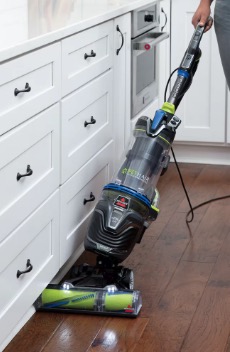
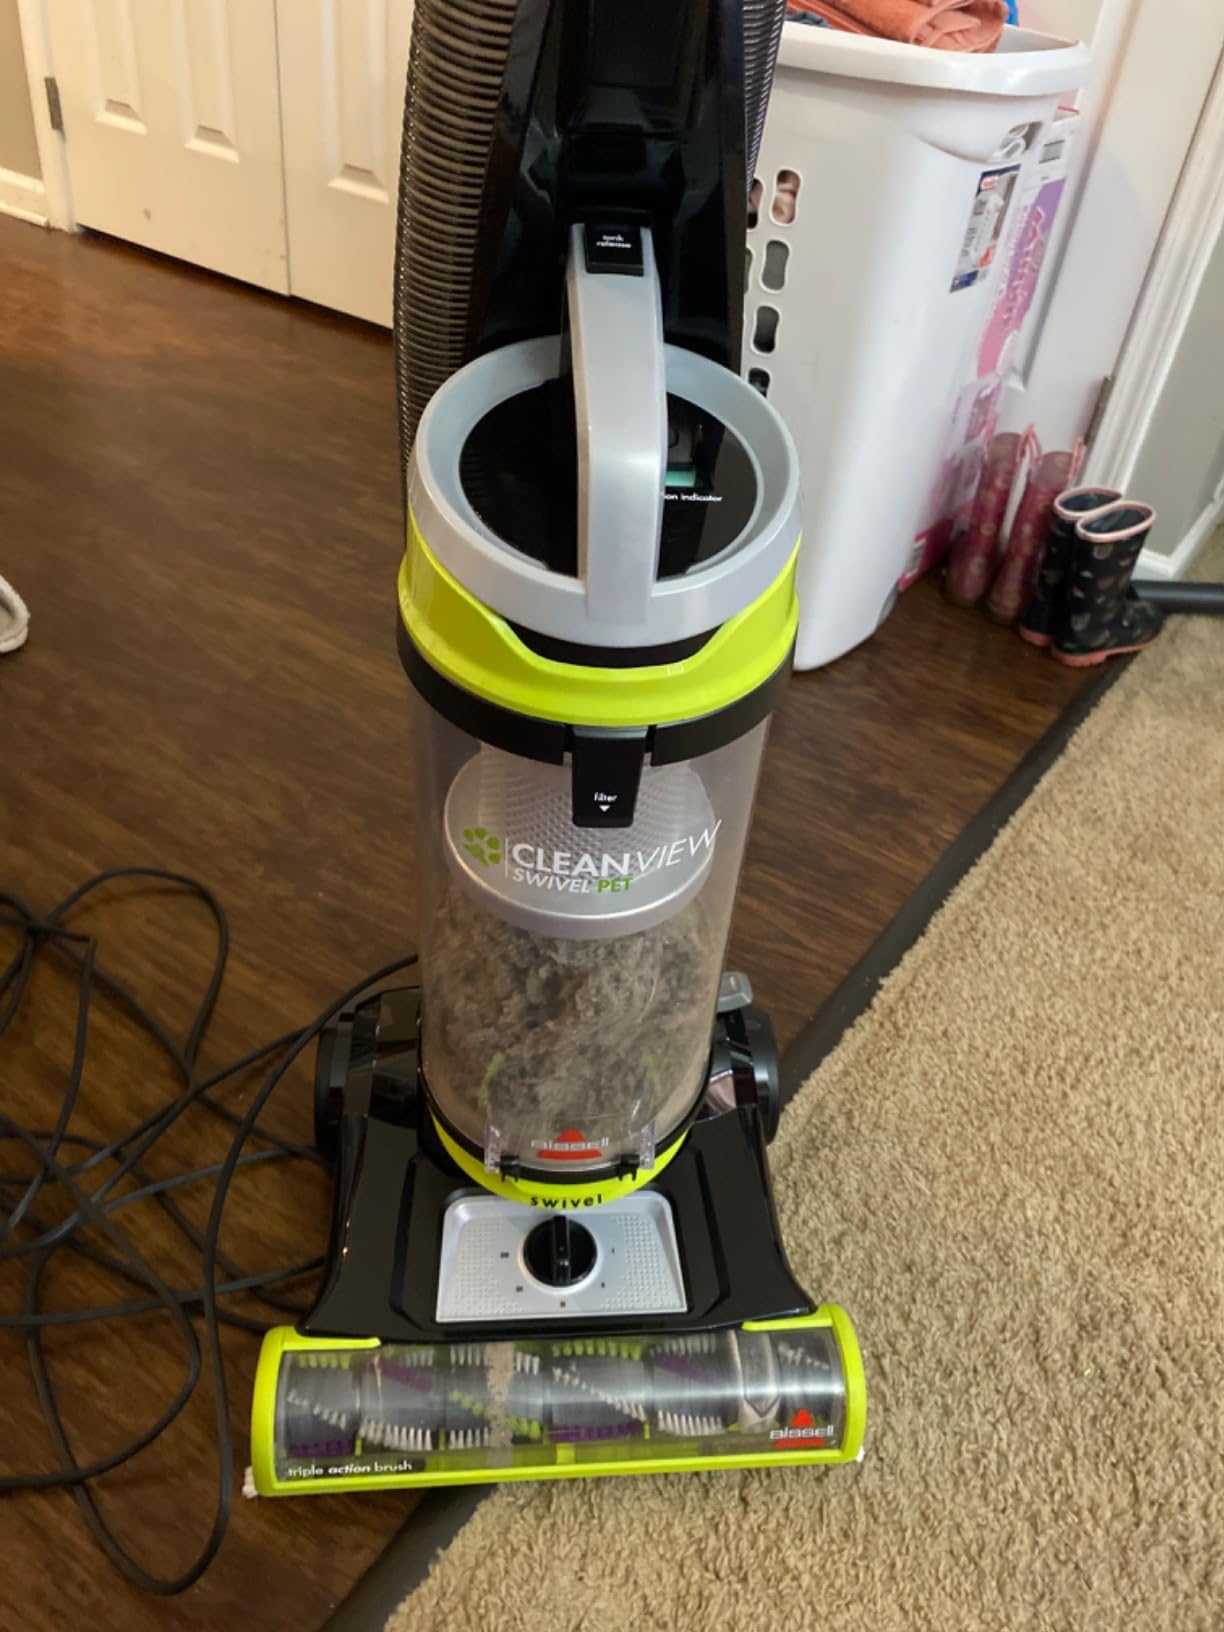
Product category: items_vacuum
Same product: no